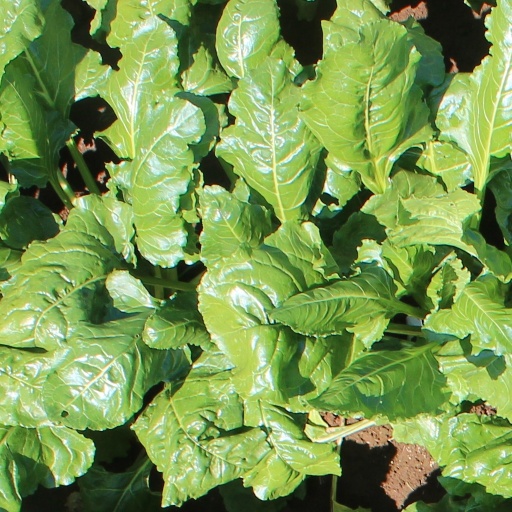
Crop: sugar beet